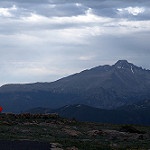
Scene: Outdoor